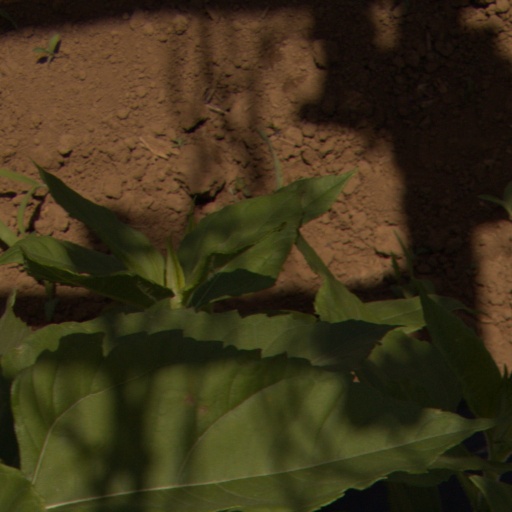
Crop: Jerusalem artichoke